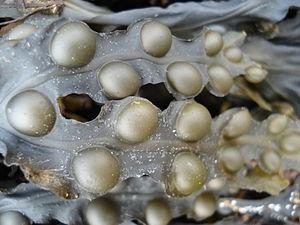
Le Fucus vésiculeux ou Varech vésiculeux, Fucus vesiculosus, est une espèce d'algues brunes de la famille des Fucaceae. Il s'agit d'une sorte de varech que l'on rencontre dans la mer du Nord, dans la Baltique occidentale, dans l'océan Atlantique et dans l'océan Pacifique.
La radiotoxicité du tritium est la nocivité du tritium en tant que radionucléide.